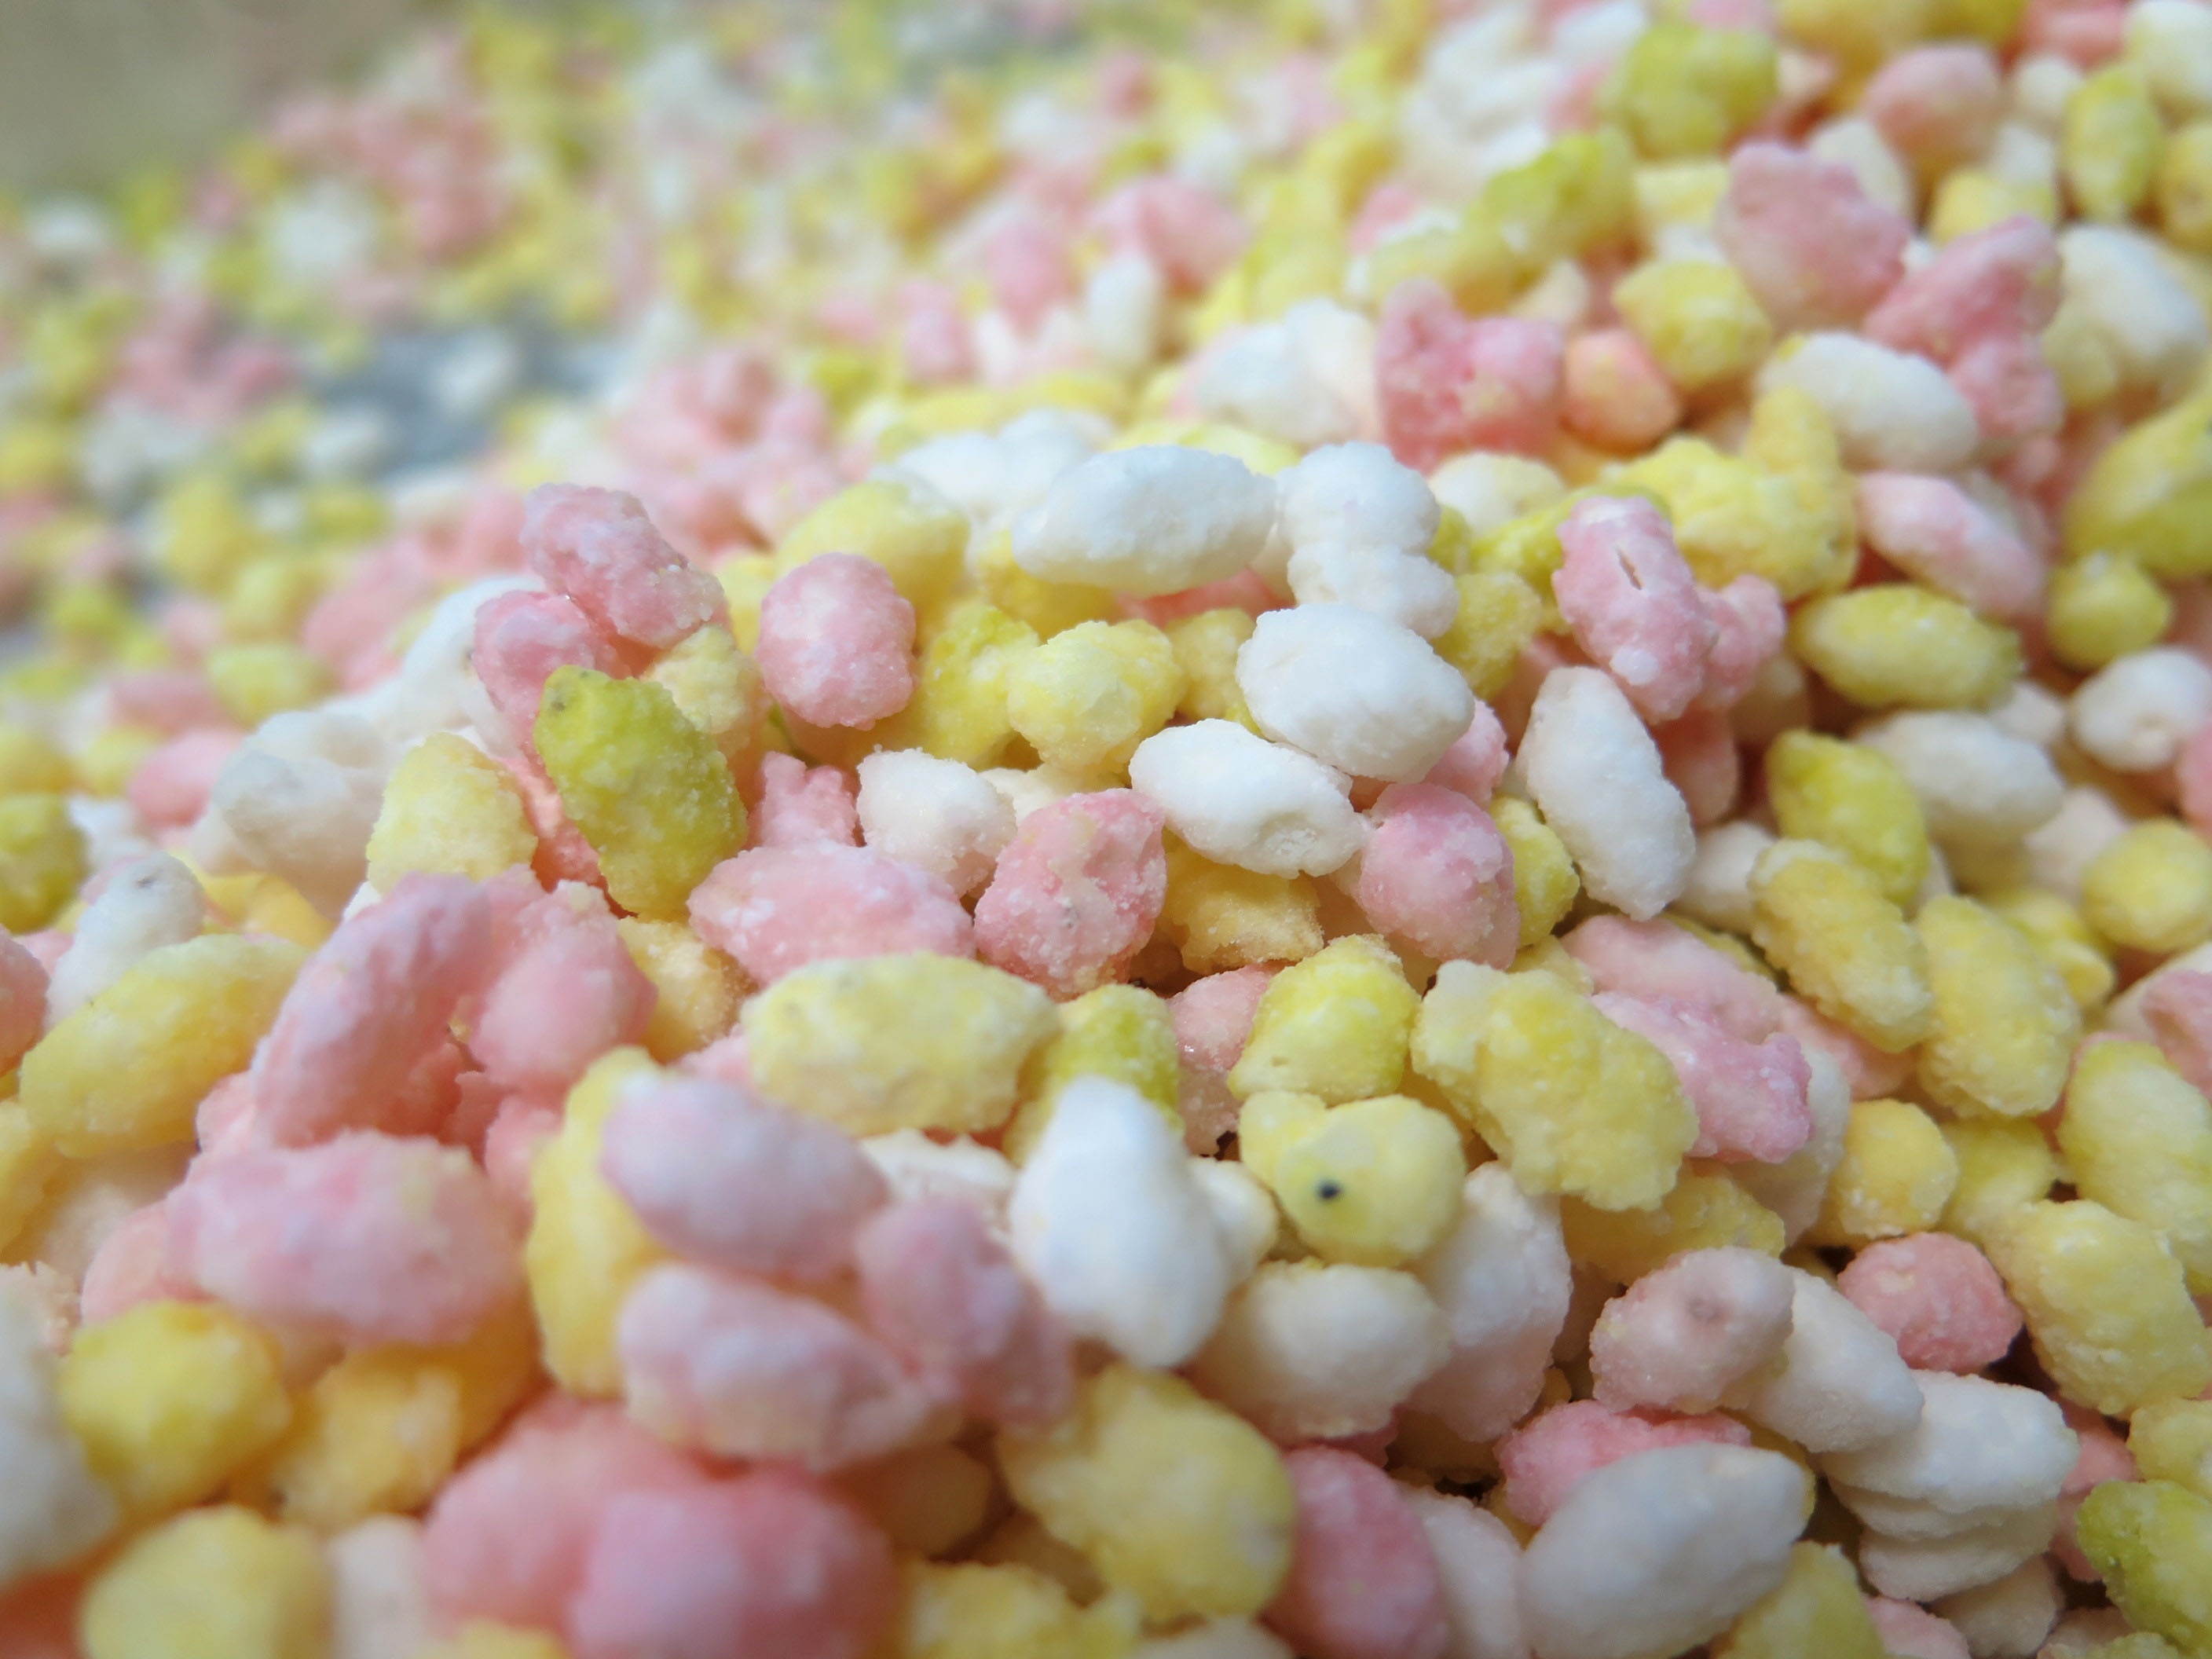
fruit, sweet, dish, food, produce, crop, dessert, delicious, kids, sugar, usd, candy, flowering plant, suites, coating, doll festival, hinaara re, march 3, snack food